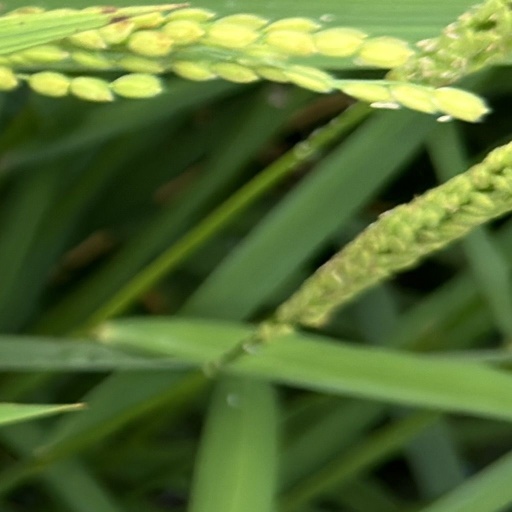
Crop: rice